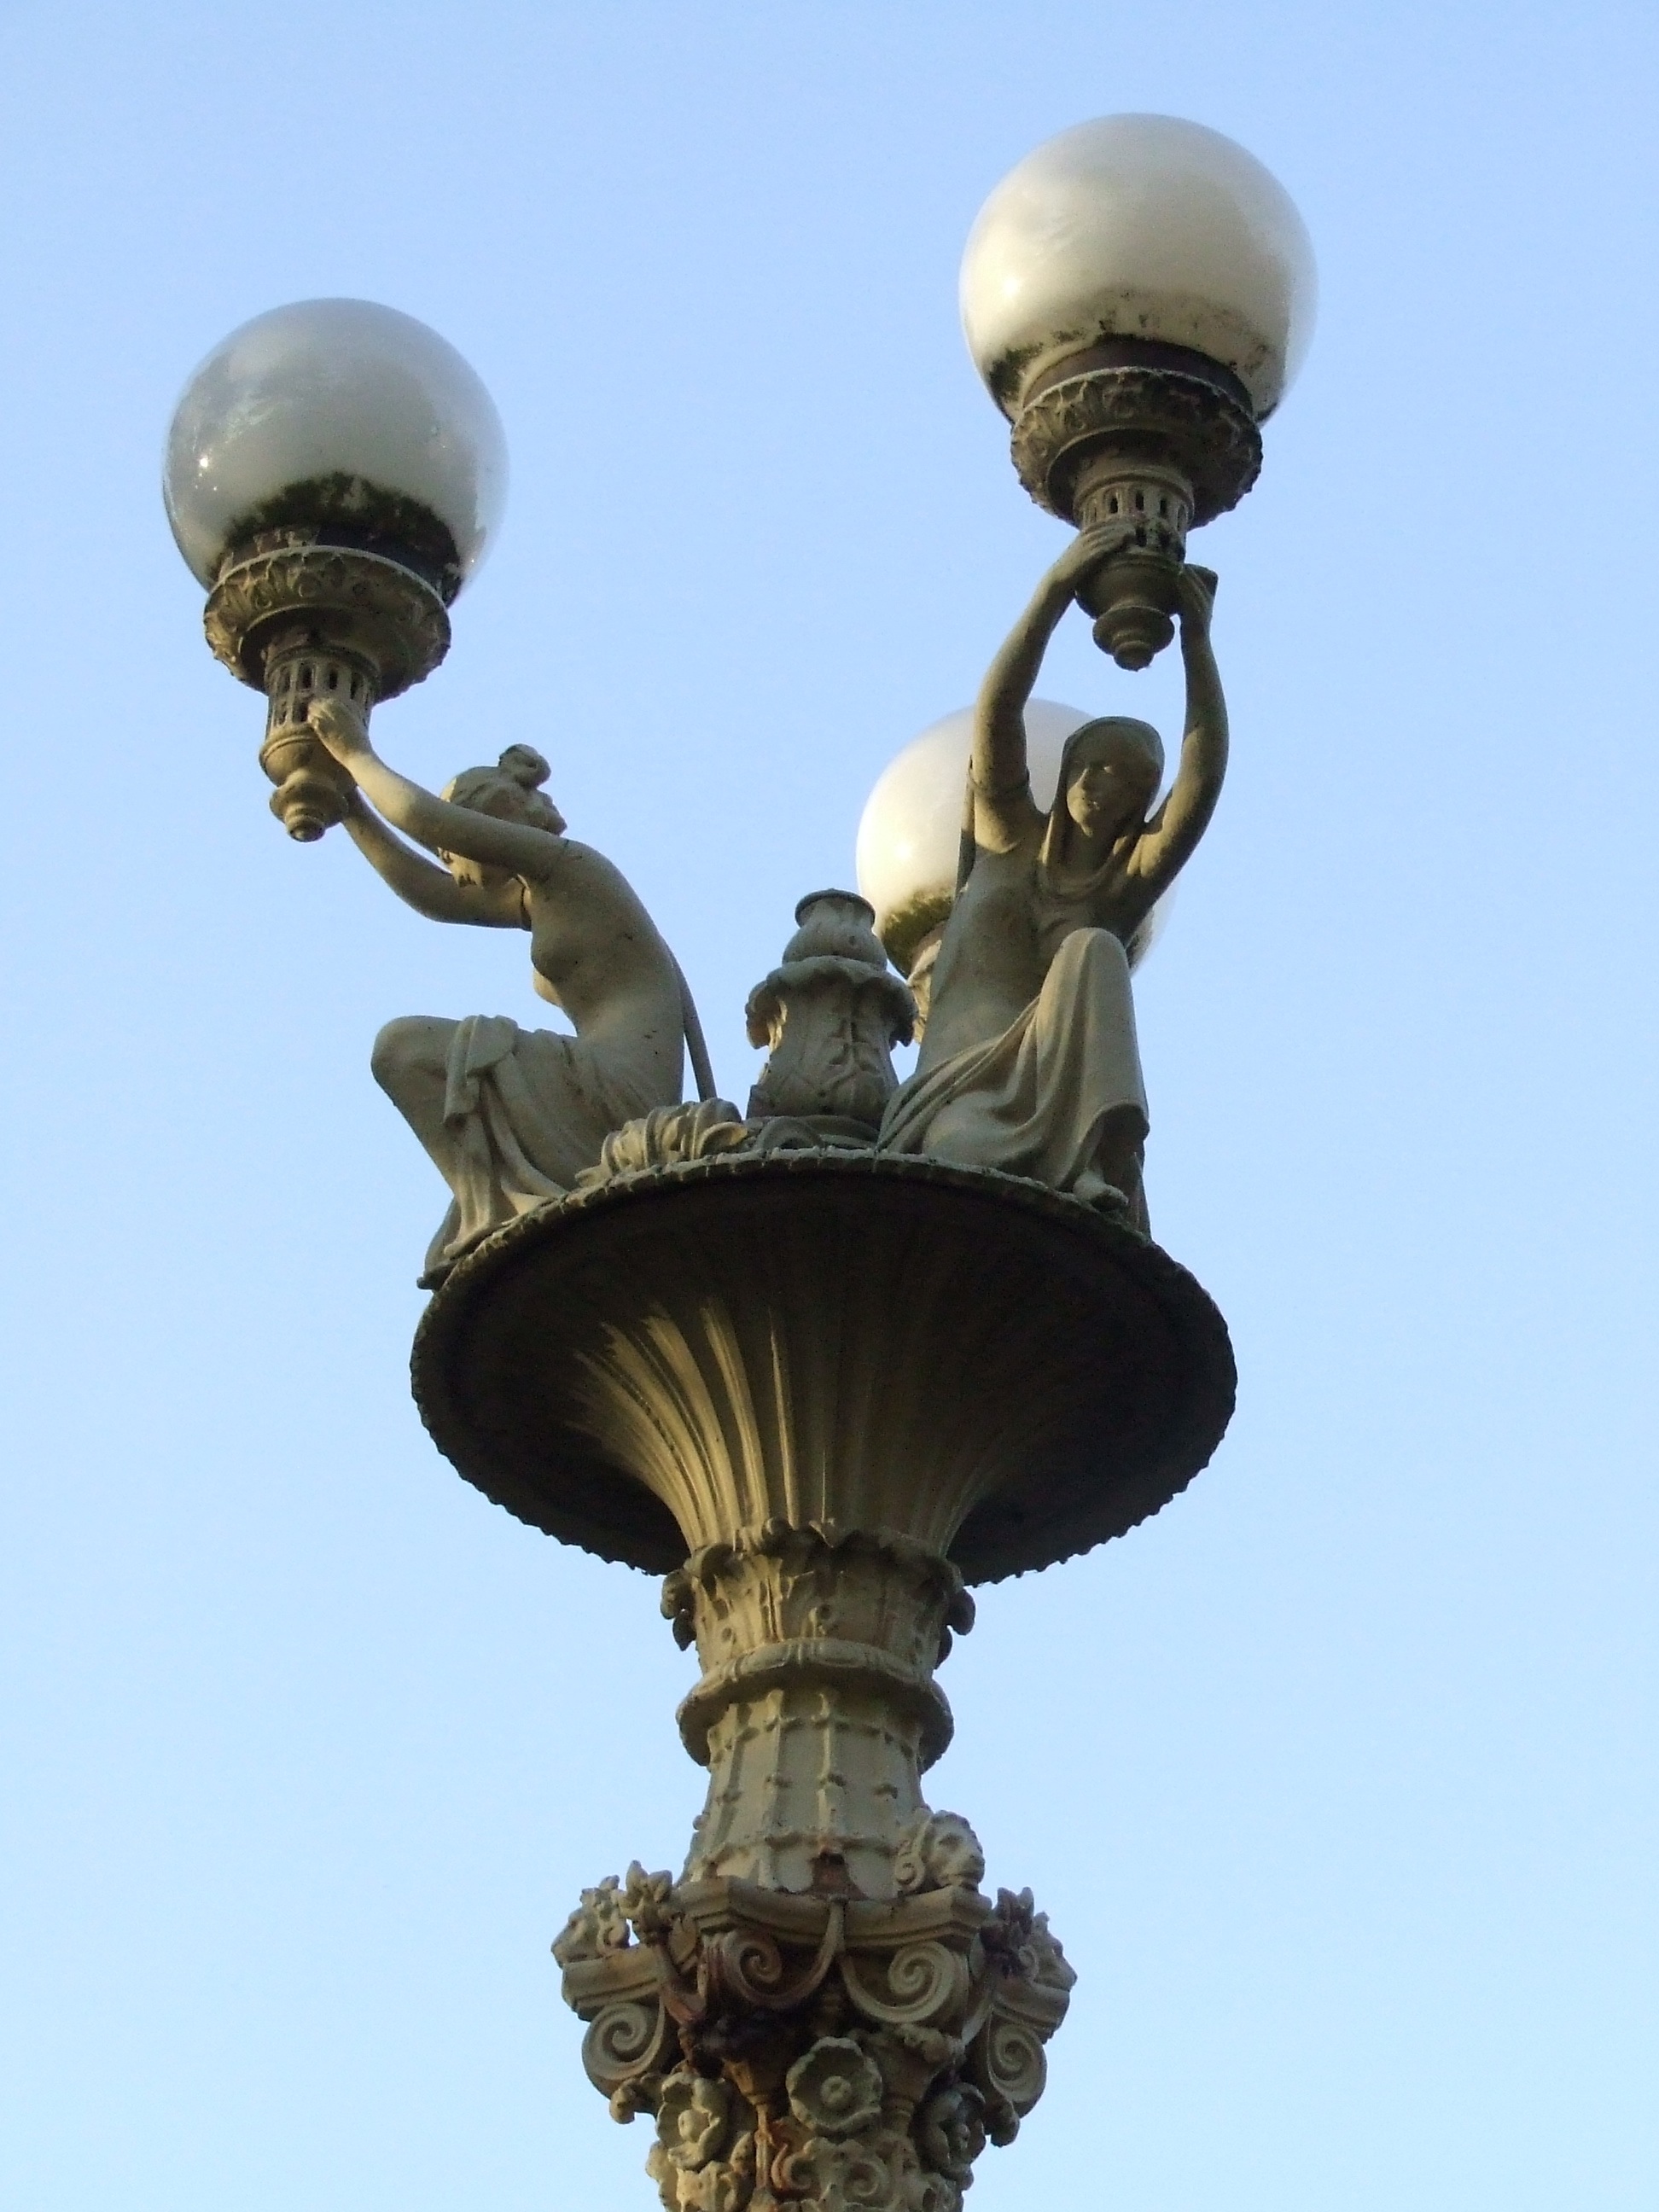
light, monument, statue, lantern, street light, lighting, sculpture, light fixture, figures